AI Mark VIII radar

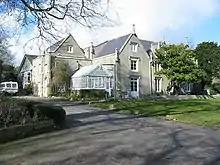
Leeson House was a significant improvement from the huts they formerly occupied, but the AI team was only here for eighteen months before moving once again.

While Oliphant's group struggled to raise the power of their klystrons, they also looked at alternate arrangements of the device. Two researchers in the team, John Randall and Harry Boot, had been given the task of making one such adaptation, but it quickly became clear it did not help matters. They were left with little to do and decided to consider alternative approaches to the problem.